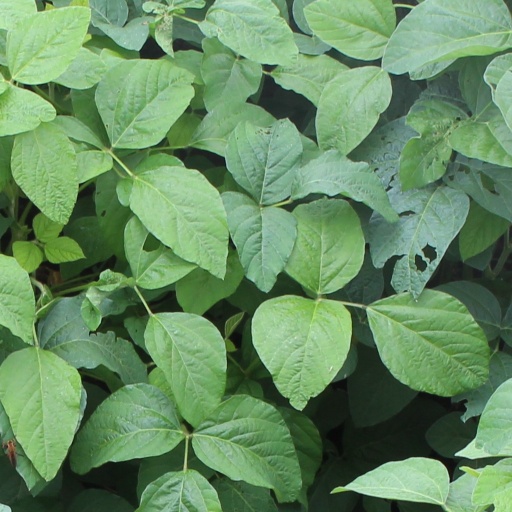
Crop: soybean